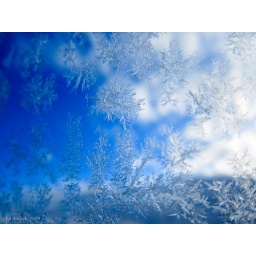
On the car window in Pennsylvania.